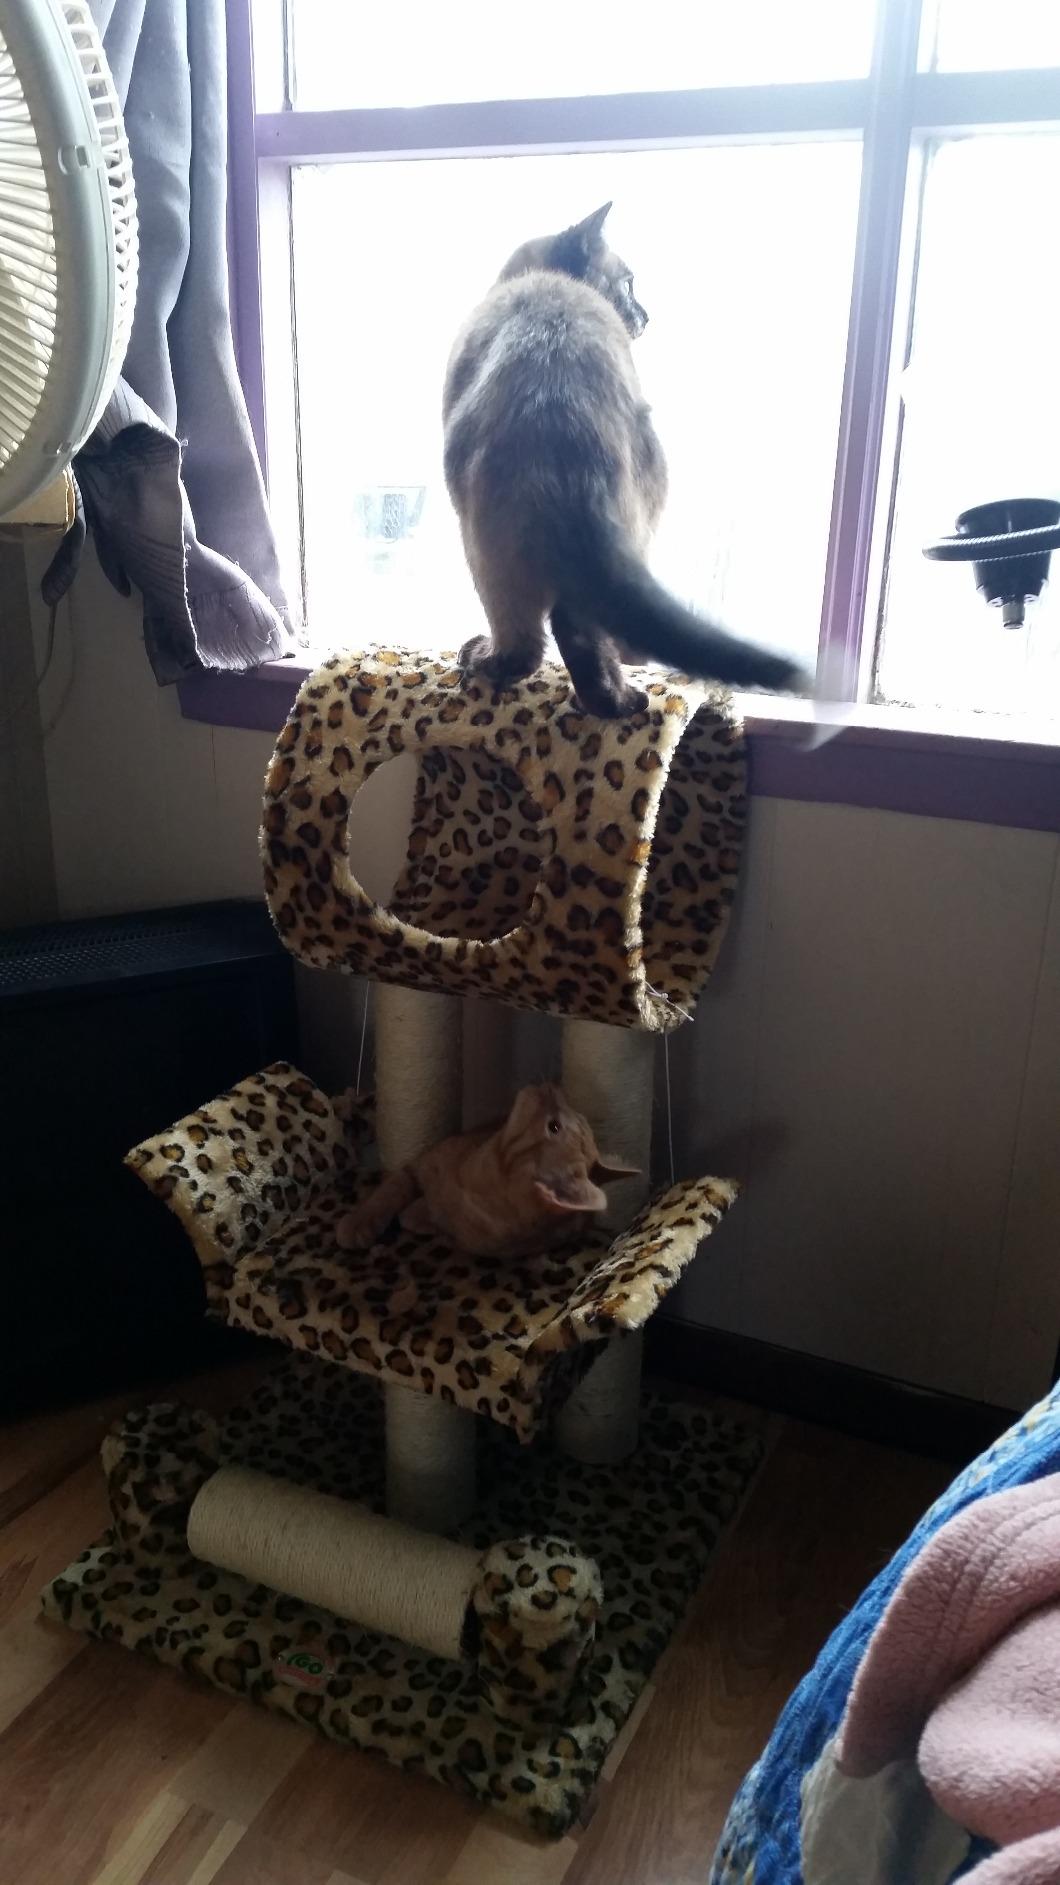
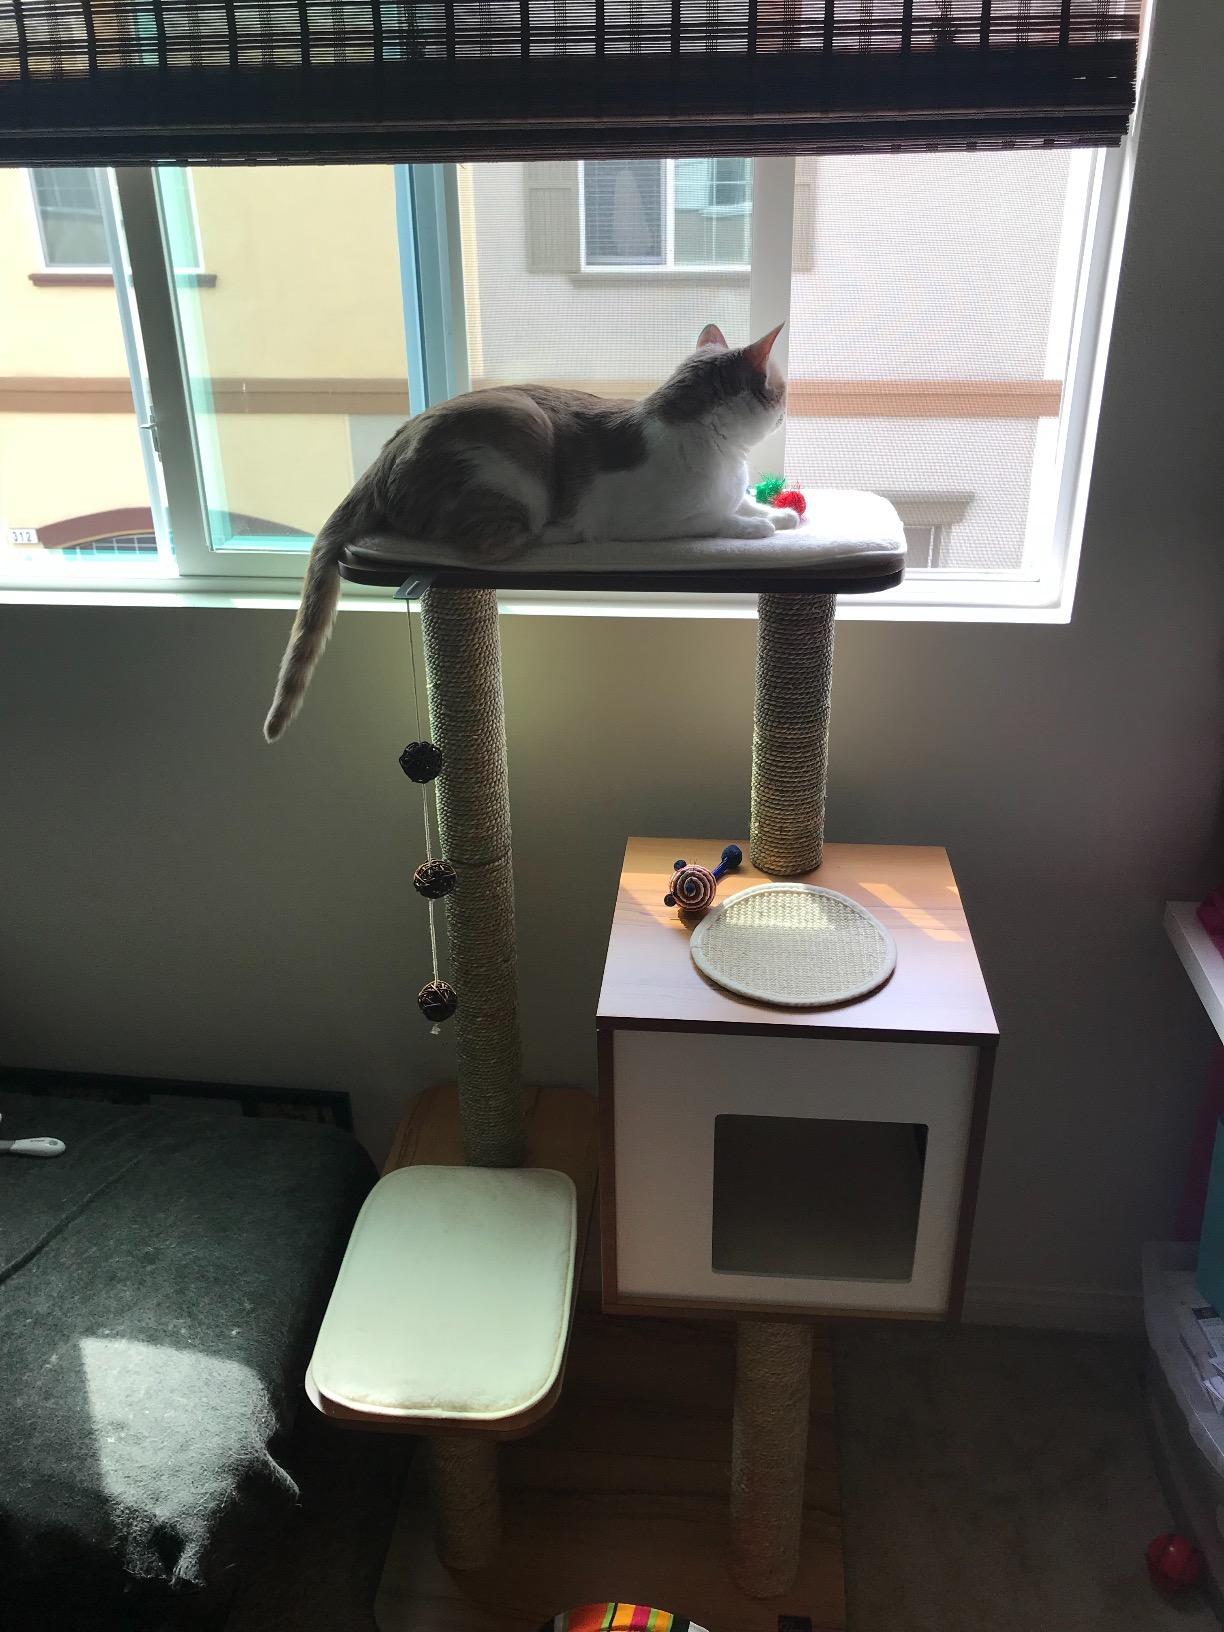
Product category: items_cat tree
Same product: no